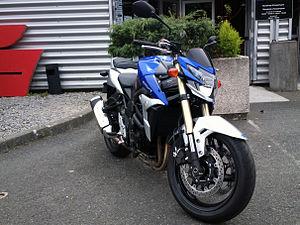
Un GSR 750 bleu/argent (ASU), modèle strictement d'origine en coloris 2014.
La Suzuki GSR 750 est un modèle de motocyclette de 750 cm³ faisant partie de la catégorie des roadsters. Elle est construite par le fabricant japonais Suzuki depuis 2011.